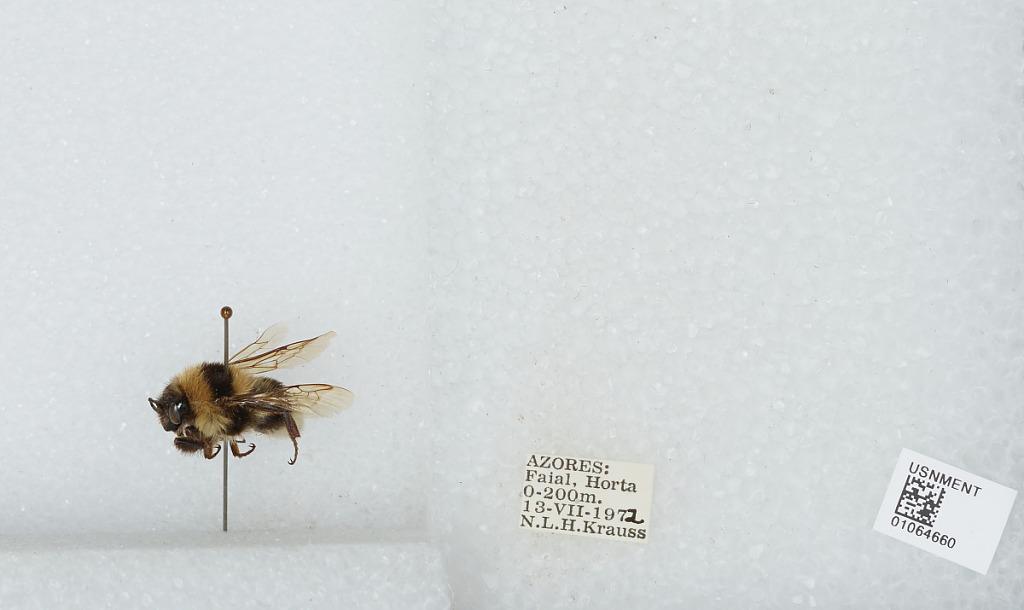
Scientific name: Bombus sp.
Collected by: N. Krauss
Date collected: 1972-7-13
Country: Portugal
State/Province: Azores
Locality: Faial Island, Horta
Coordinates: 38.5348, -28.6299